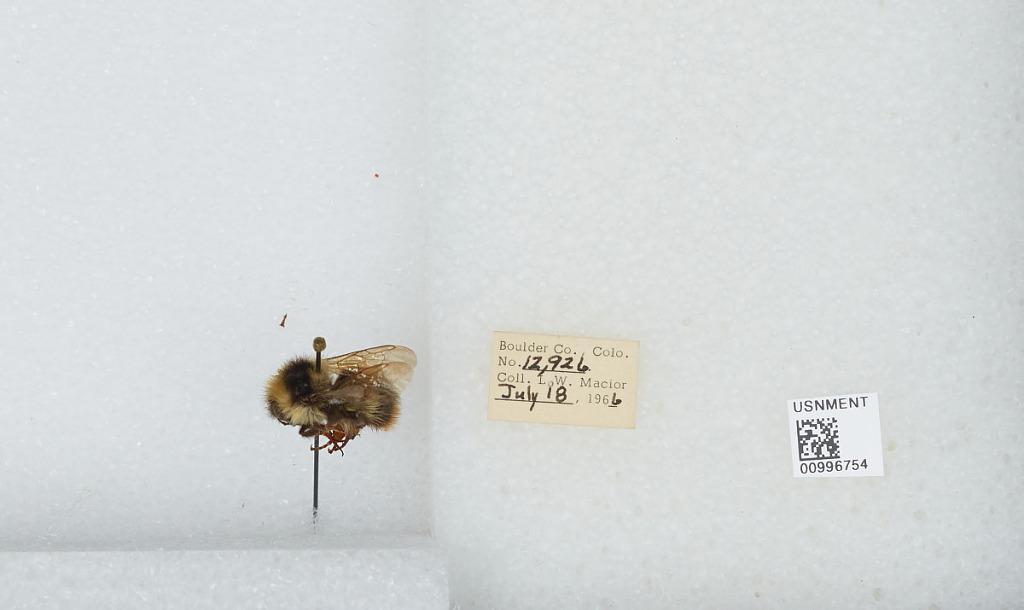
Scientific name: Bombus (Alpinobombus) balteatus Dahlbom
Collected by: L. Macior
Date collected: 1966-7-18
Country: United States
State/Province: Colorado
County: Boulder
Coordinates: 40.0275, -105.252